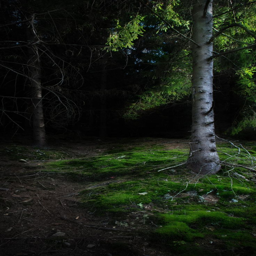
in the woods by person on 500px